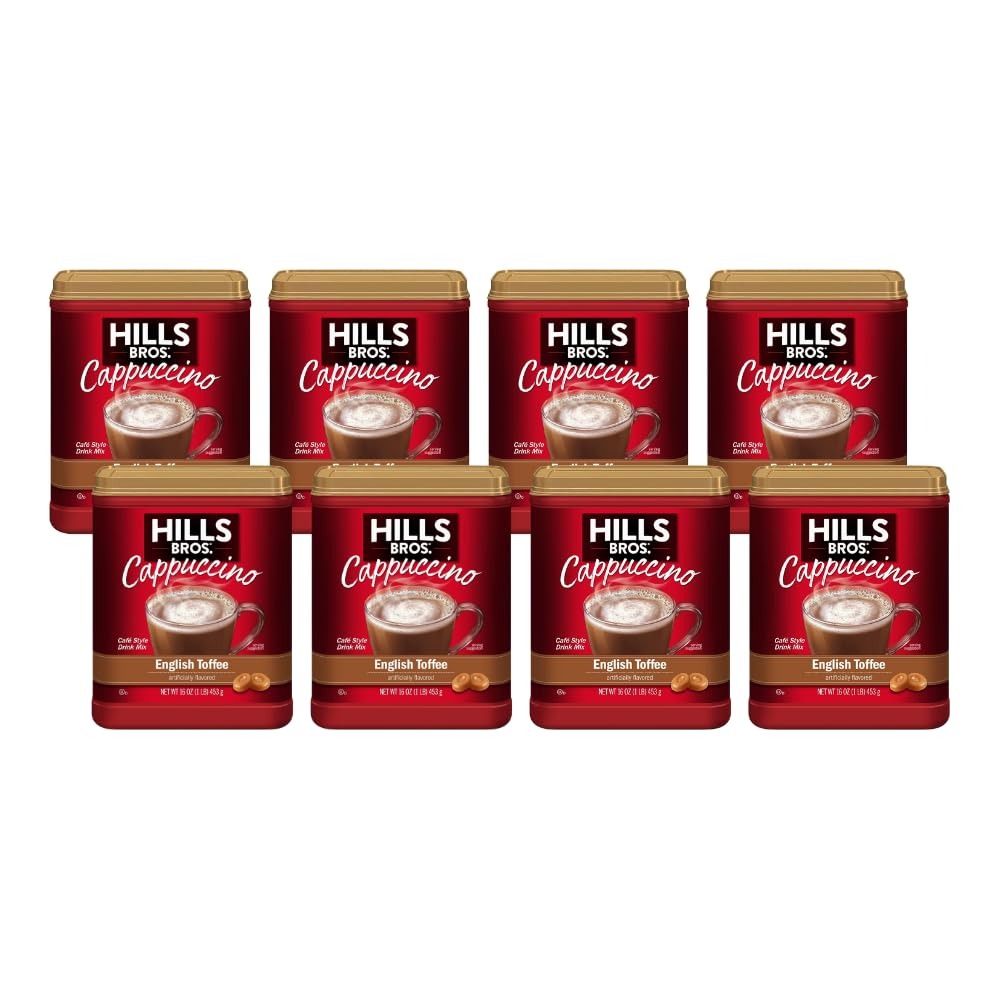
Item Name: Hills Bros. Flavor Coffee (English Toffee, 16 Ounce (Pack of 8)) 1.00 Pound (Pack of 8)
Value: 128.0
Unit: Ounce

Price: 4.22